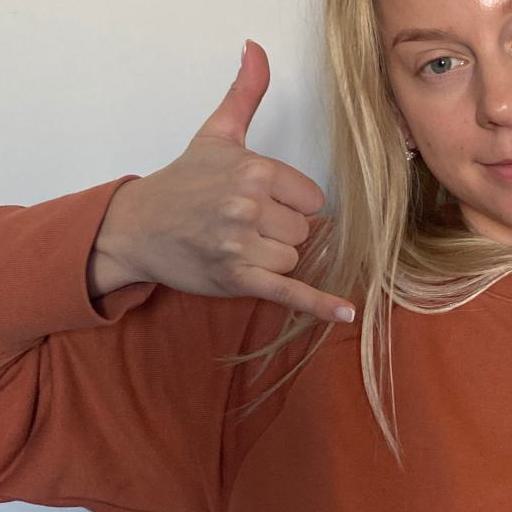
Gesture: call